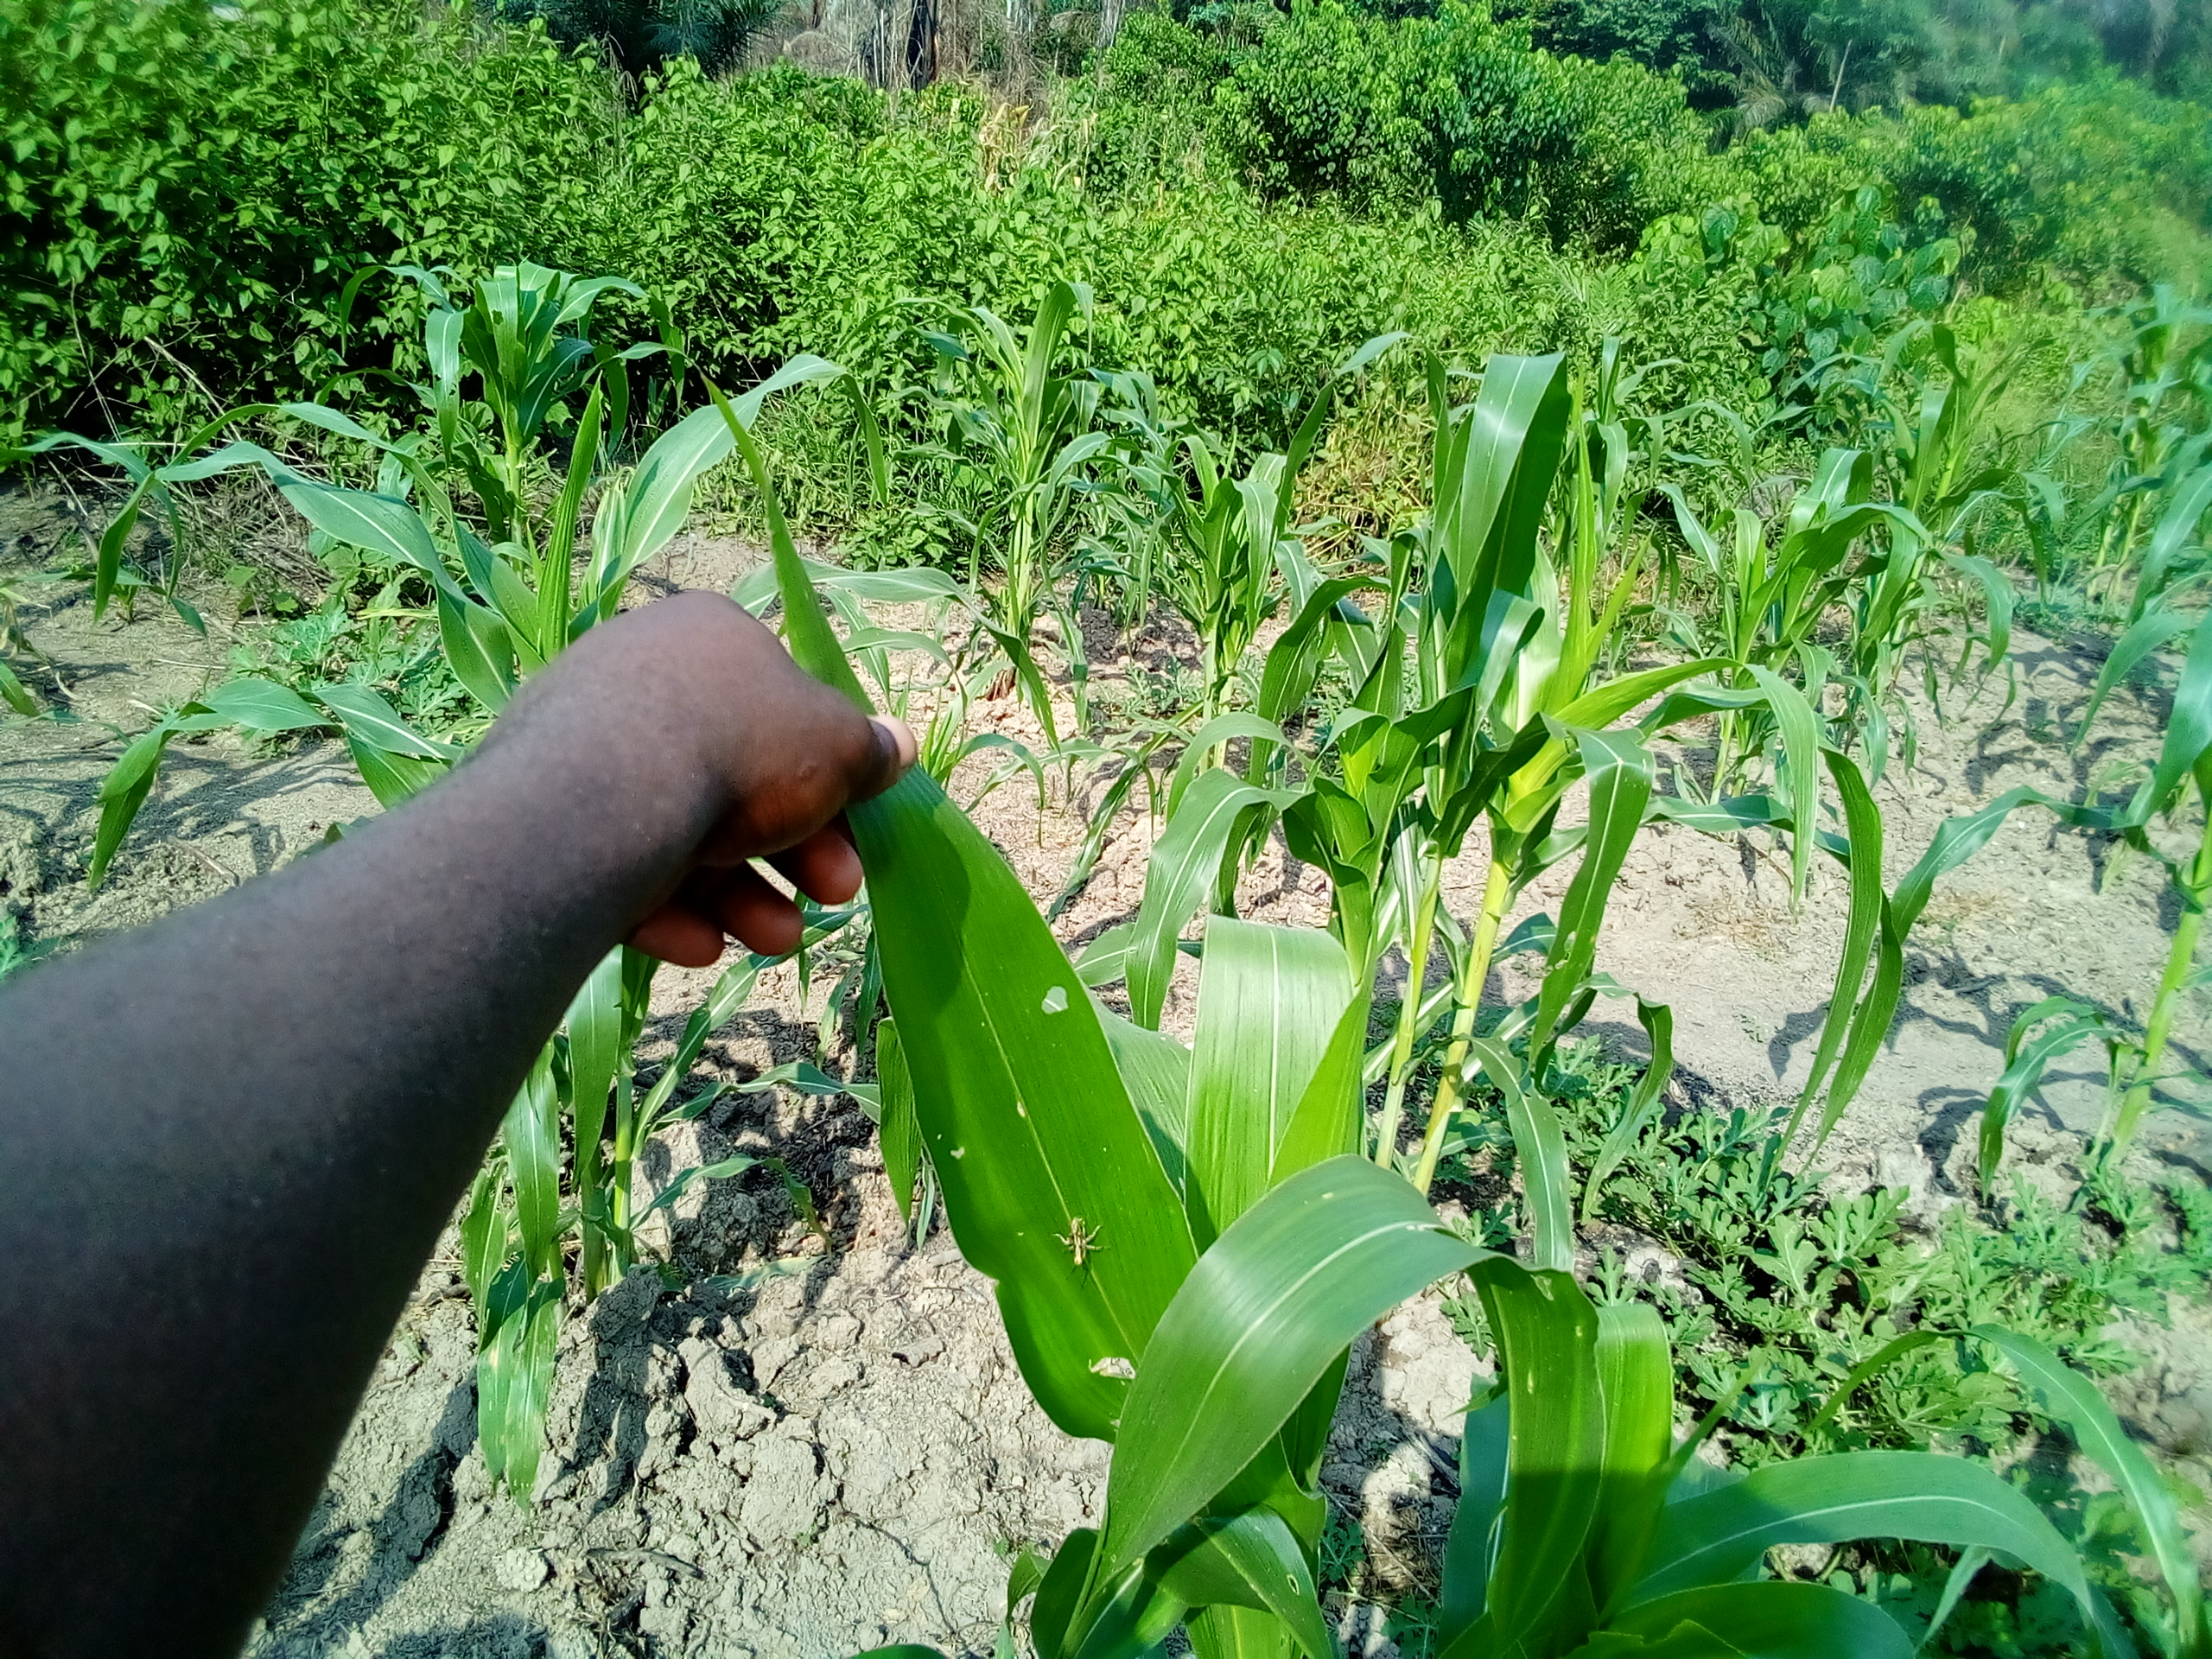
Label: zonocerus_variegatus